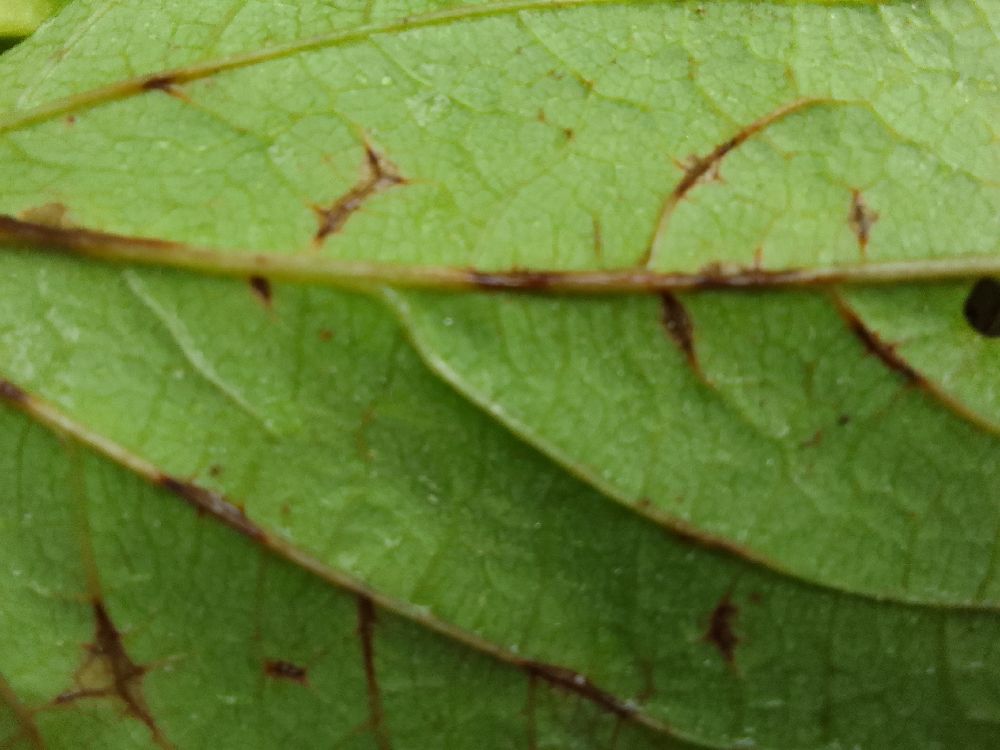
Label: anthracnose